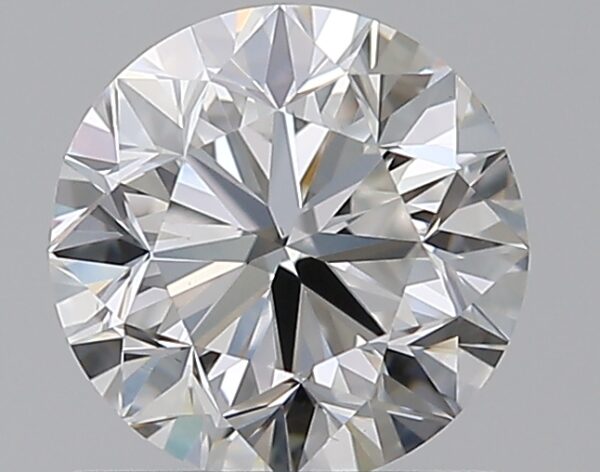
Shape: round
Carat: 0.8
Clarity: VS2
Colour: F
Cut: VG
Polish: VG
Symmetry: VG
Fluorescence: N
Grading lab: GIA
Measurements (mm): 5.74 x 5.79 x 3.73